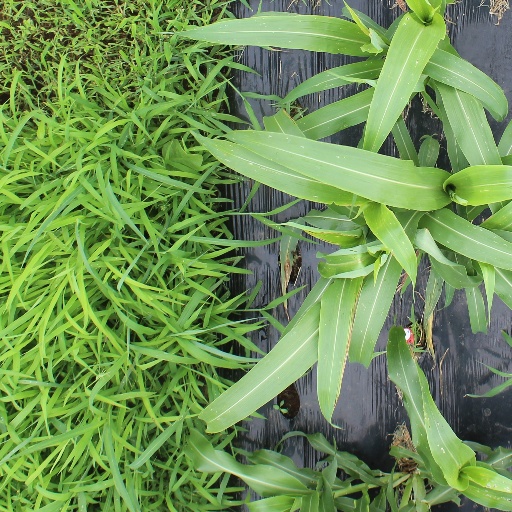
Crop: sorghum